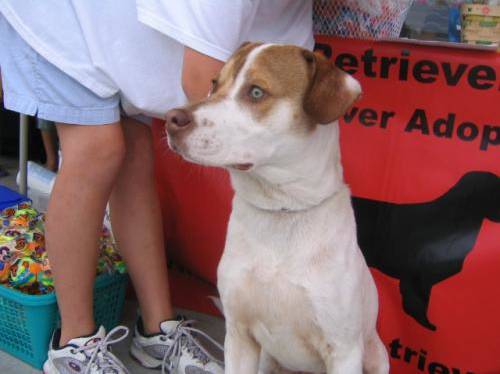
Label: dog